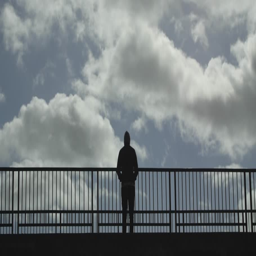
staring into a storm - urban silhouette